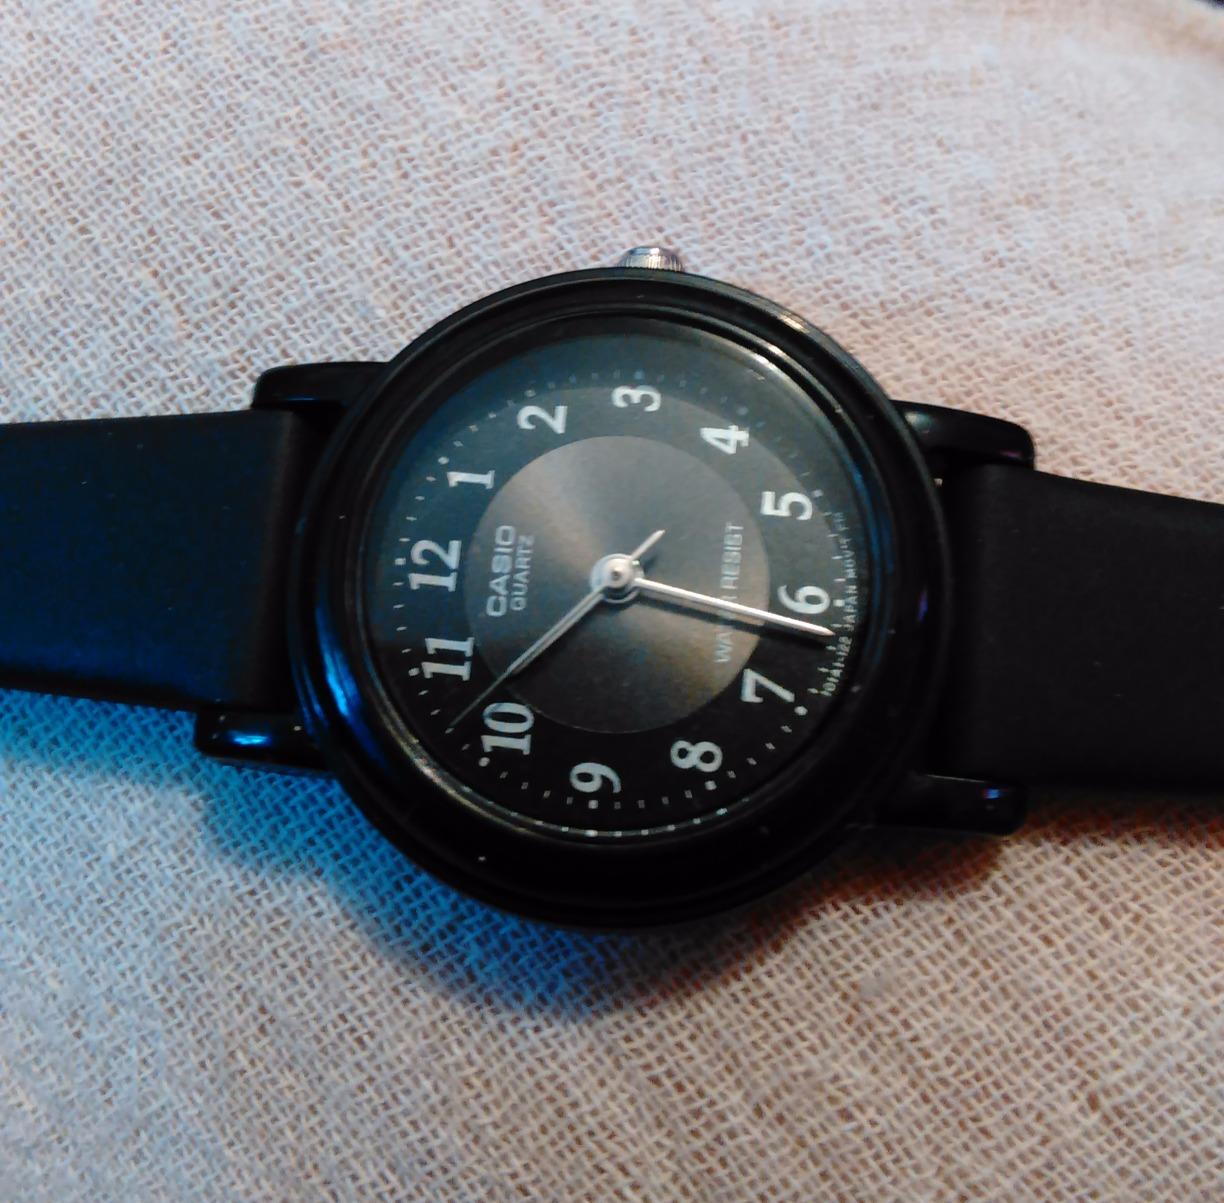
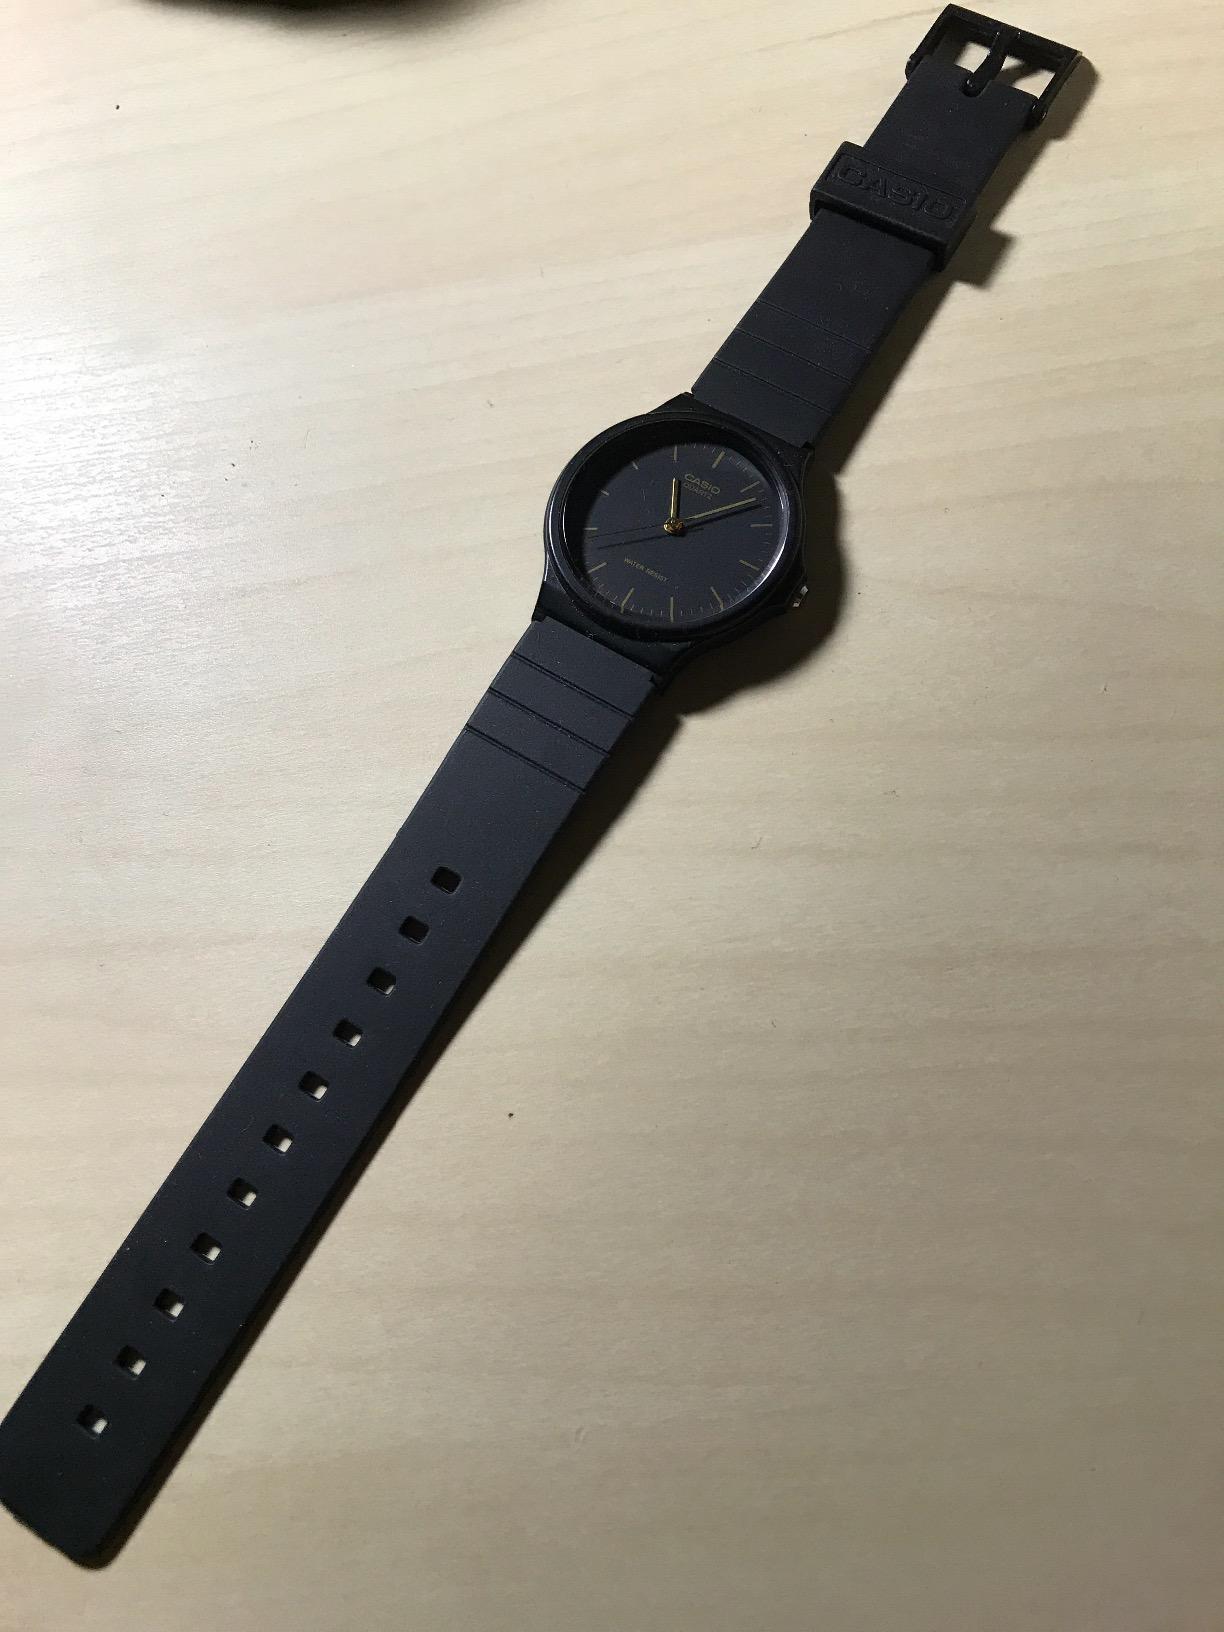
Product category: accessories_watch
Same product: no